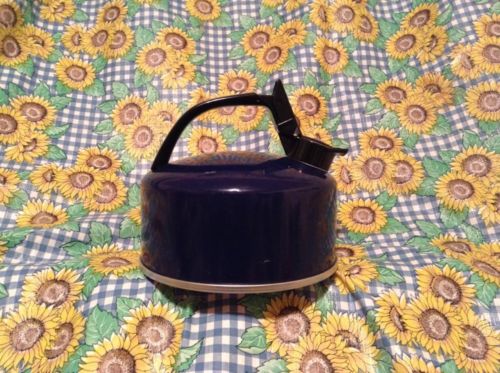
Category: kettle